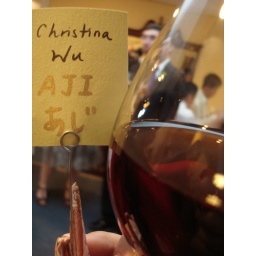
I found it cute how they assigned their guests to their table by naming each table different fish in Japanese.